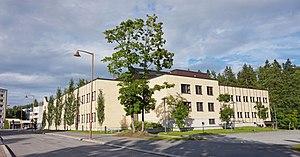
Mäki-Matti est un quartier de Jyväskylä en Finlande.